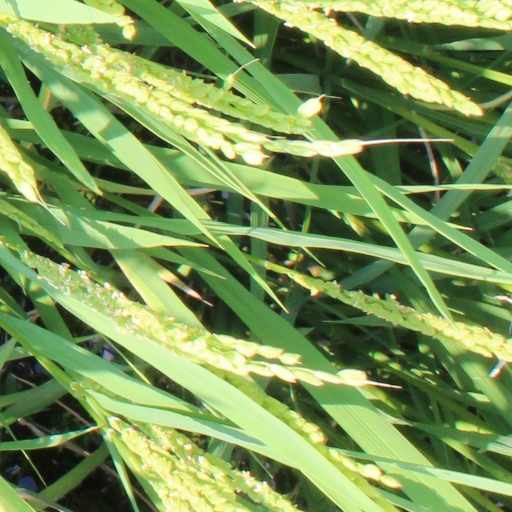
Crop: rice